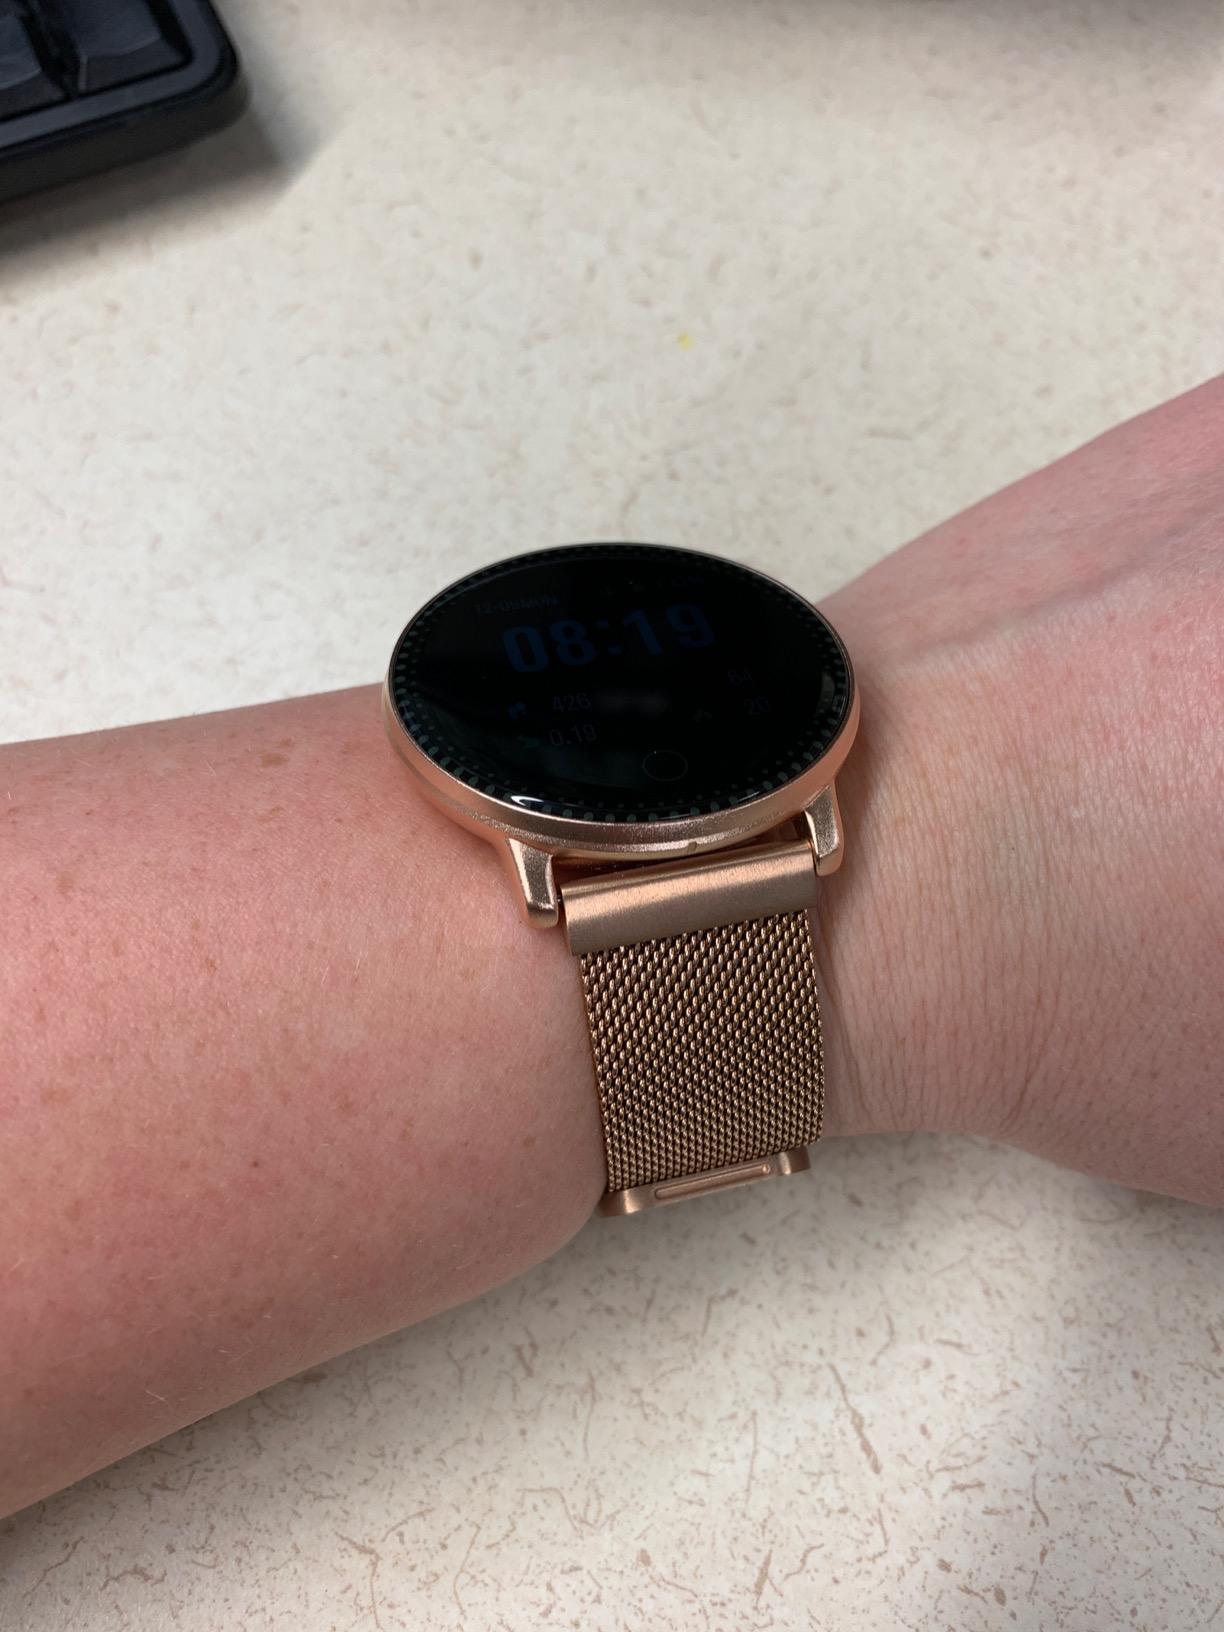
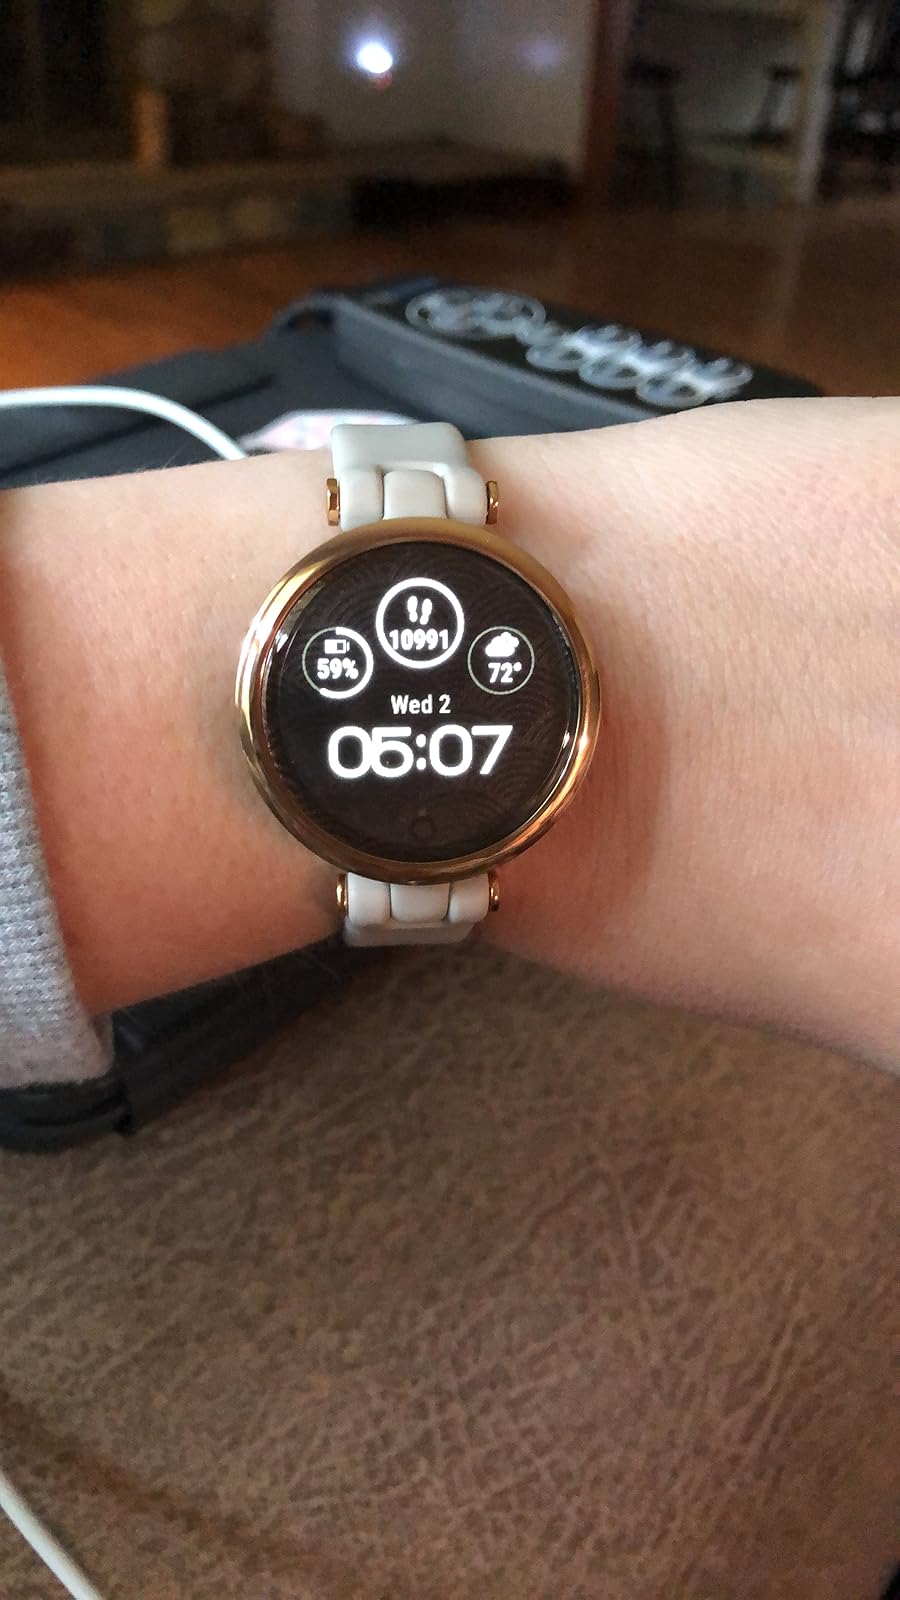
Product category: smartwatch
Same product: no